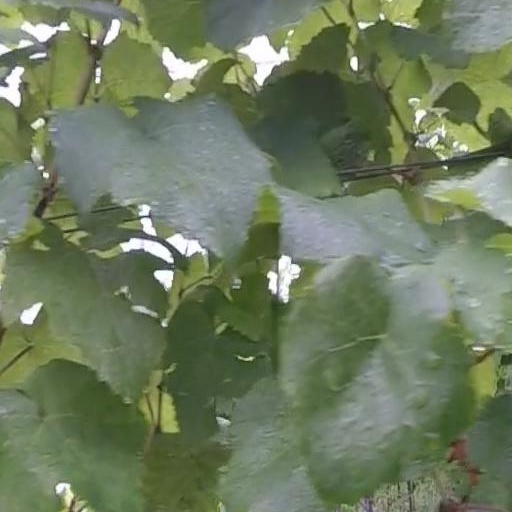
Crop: grape